195th Fighter Squadron

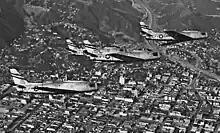
195th Fighter-Bomber Squadron – North American F-86A Sabre Formation over Los Angeles, 1954

The wartime 410th Fighter Squadron was re-activated and re-designated as the 195th Fighter Squadron. It was allotted to the California Air National Guard, on 24 May 1946. It was organized at Van Nuys Airport, California on 16 September 1946. The 195th Fighter Squadron was entitled to the history, honors, and colors of the 410th. The squadron was equipped with F-51D Mustangs and was assigned to the 146th Fighter Group, also at Van Nuys Airport by the National Guard Bureau.